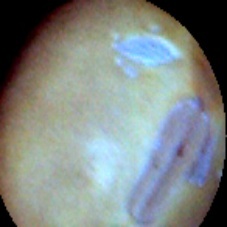
Label: Skin-damaged